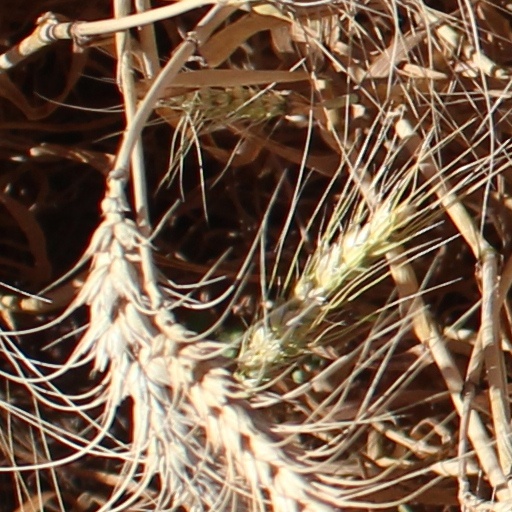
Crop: wheat